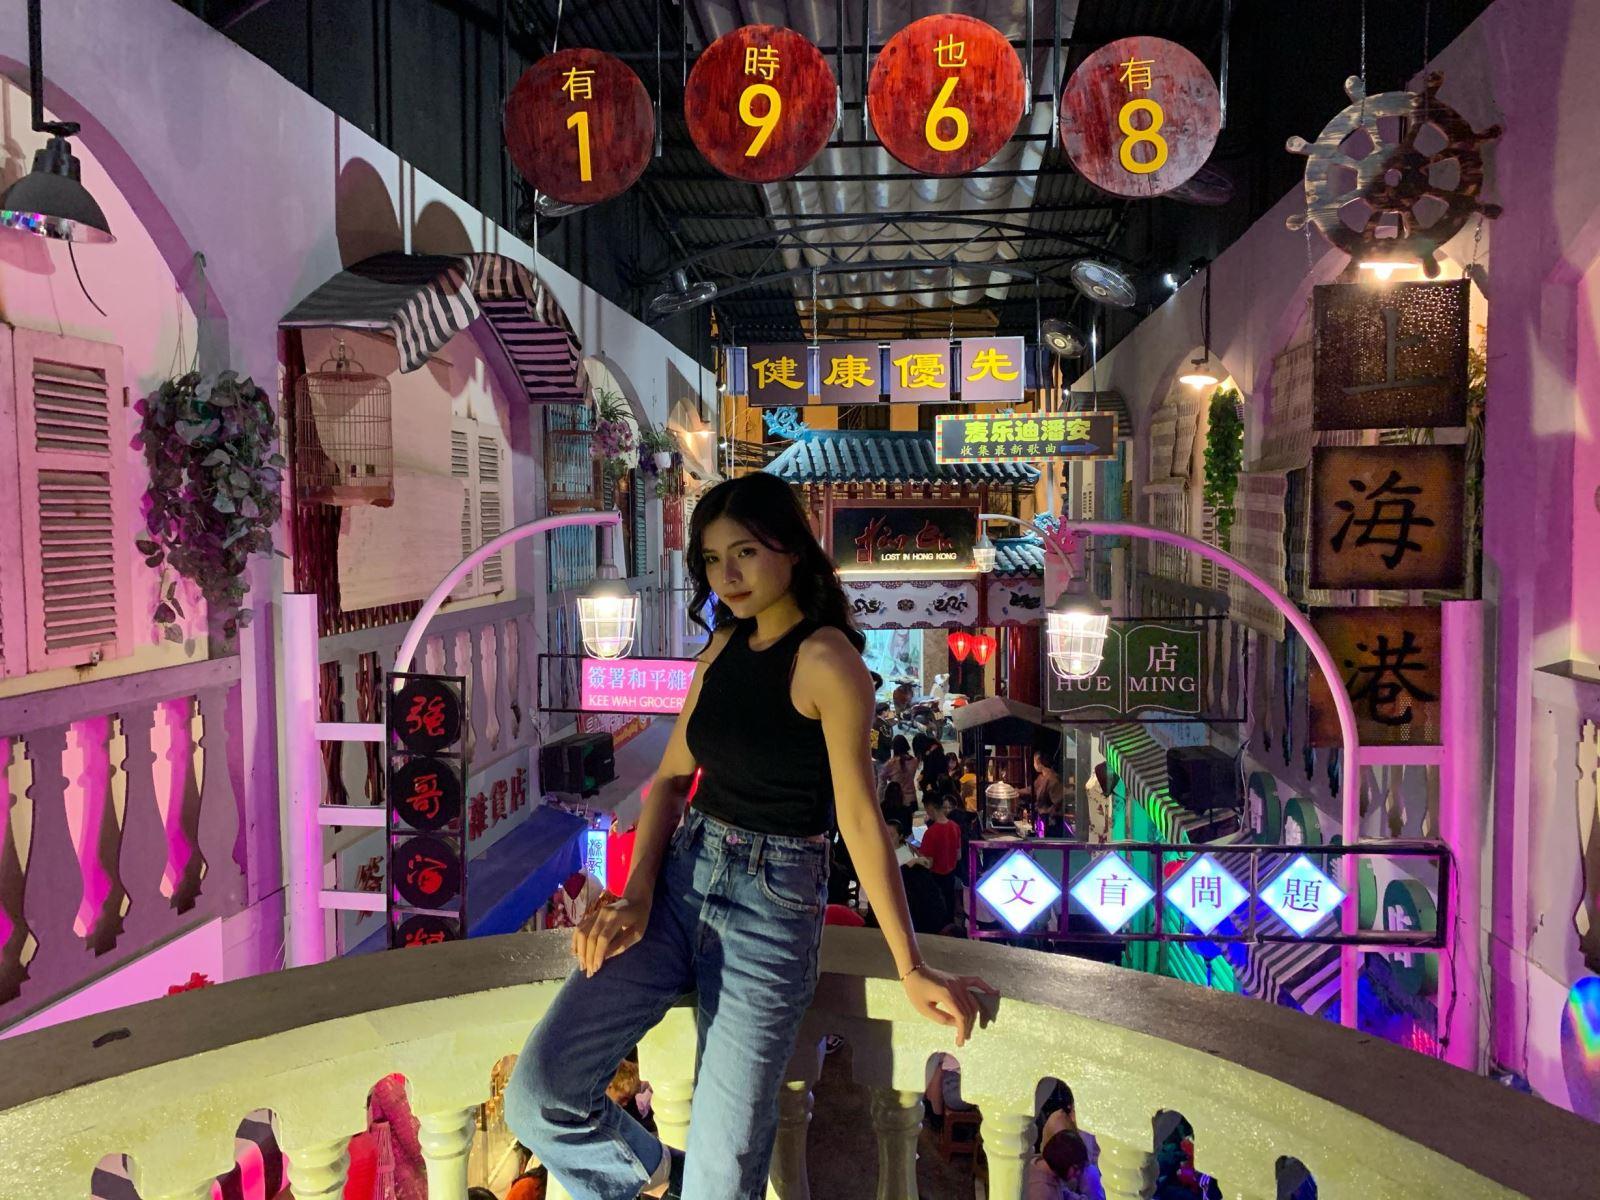
có một cô gái mặc áo đen đang tạo dáng chụp ảnh bên lan can của một ngôi nhà